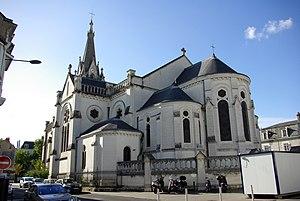
Église Saint-Étienne de Tours, Indre-et-Loire.
Le quartier Grammont, parfois appelé Grammont-Prébendes, voire Prébendes d'Oé ou encore Blaise-Pascal-Grammont, est une subdivision de la ville française de Tours. Situé dans la partie centrale de la commune, il est frontalier avec le quartier du Vieux-Tours au nord et le Sanitas à l'est. Il doit son nom à l'avenue de Grammont et au jardin des Prébendes d'Oé.